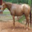
Label: horse